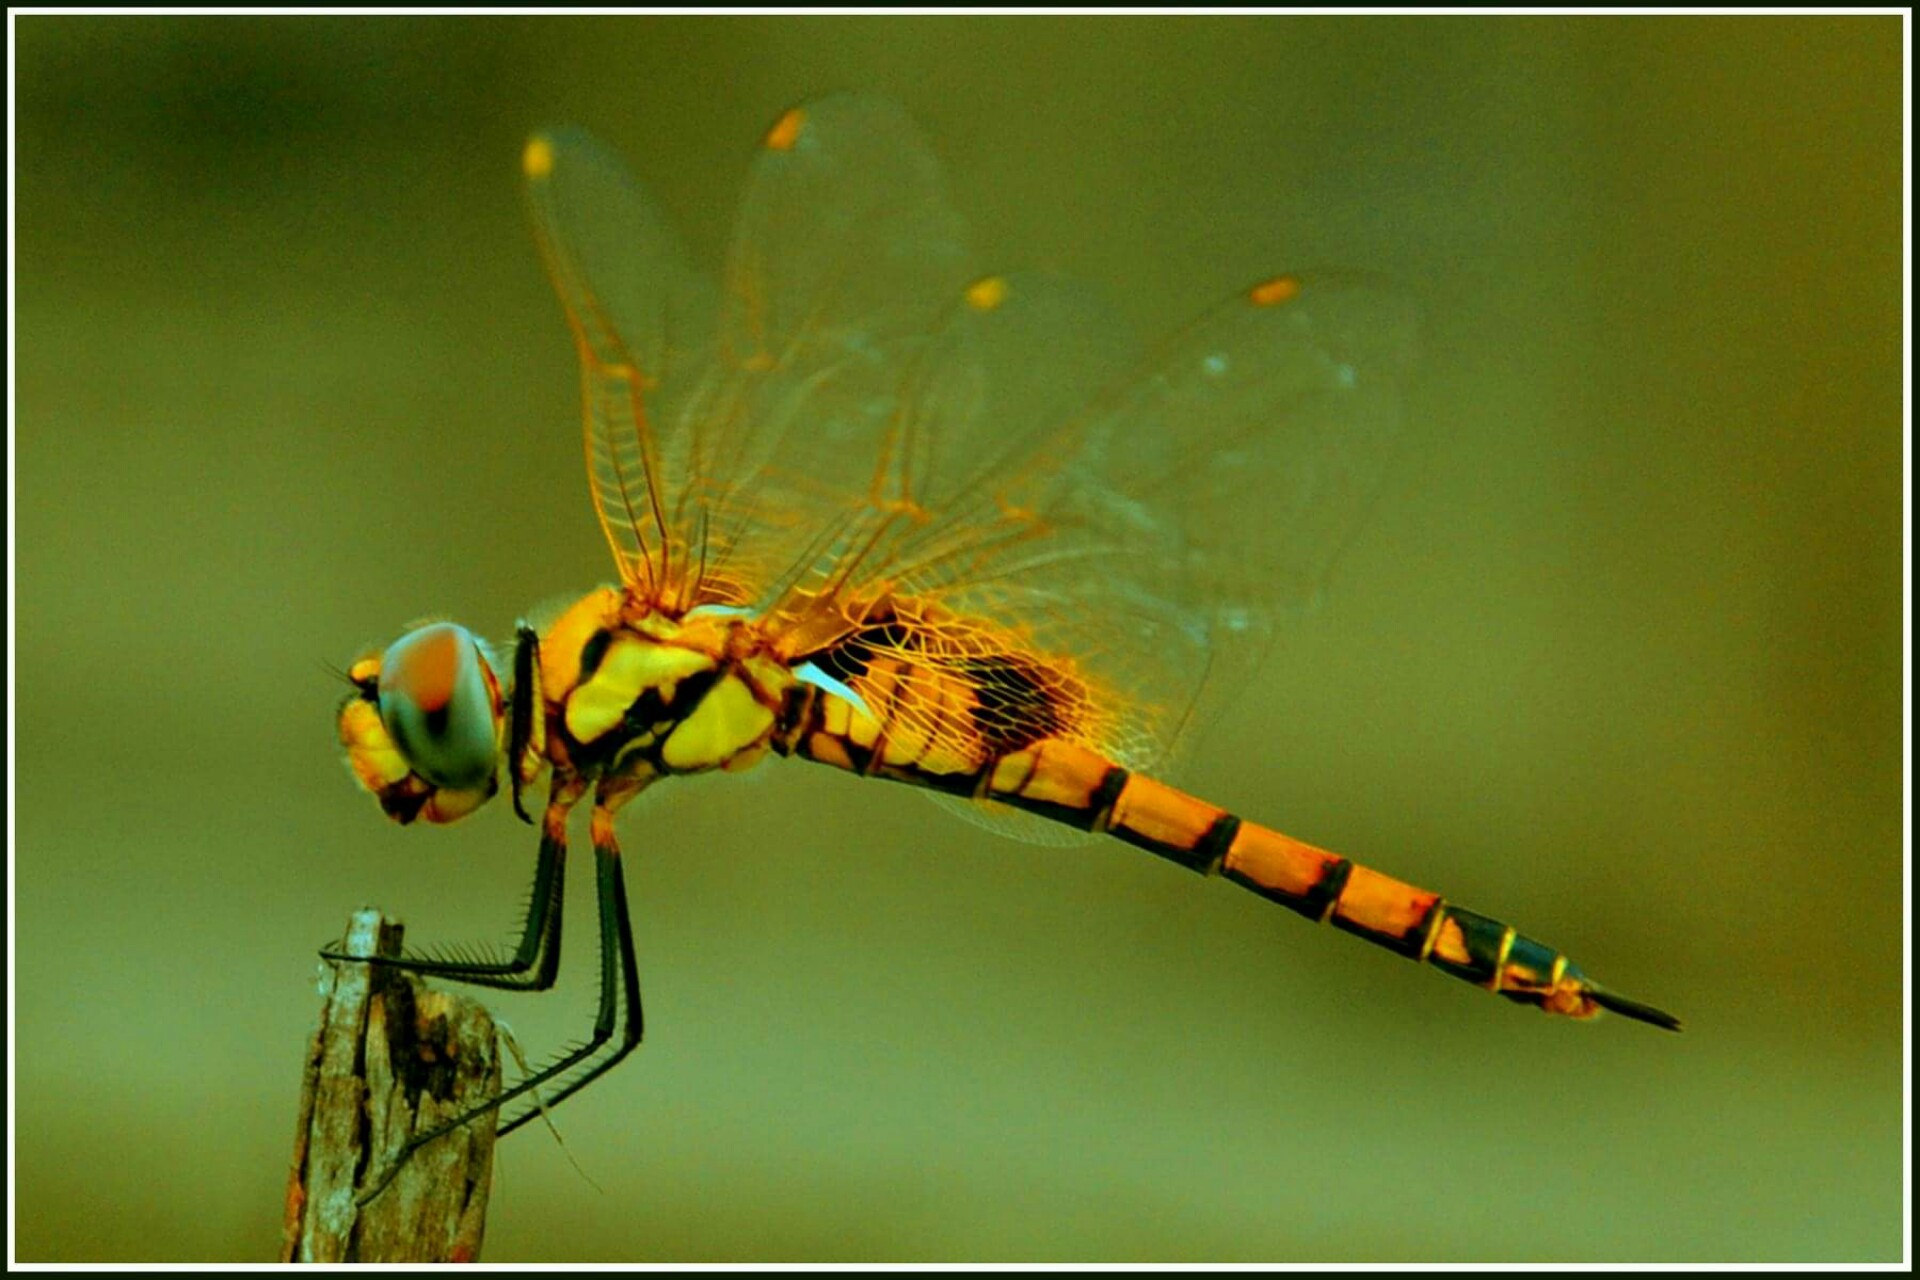
nature, dragonfly, insect, dragonflies and damseflies, invertebrate, macro photography, damselfly, net winged insects, organism, wildlife, Hawker dragonflies, arthropod, photography, adaptation, plant stem, stock photography, pest, membrane winged insect